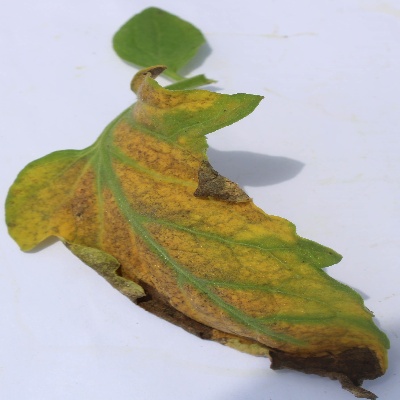
Crop: Tomato
Condition: septoria leaf spot